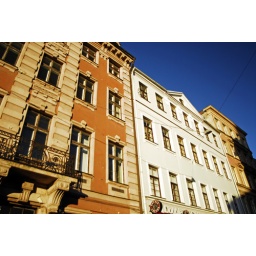
Latvia, Riga, jugenstyle building against blue sky